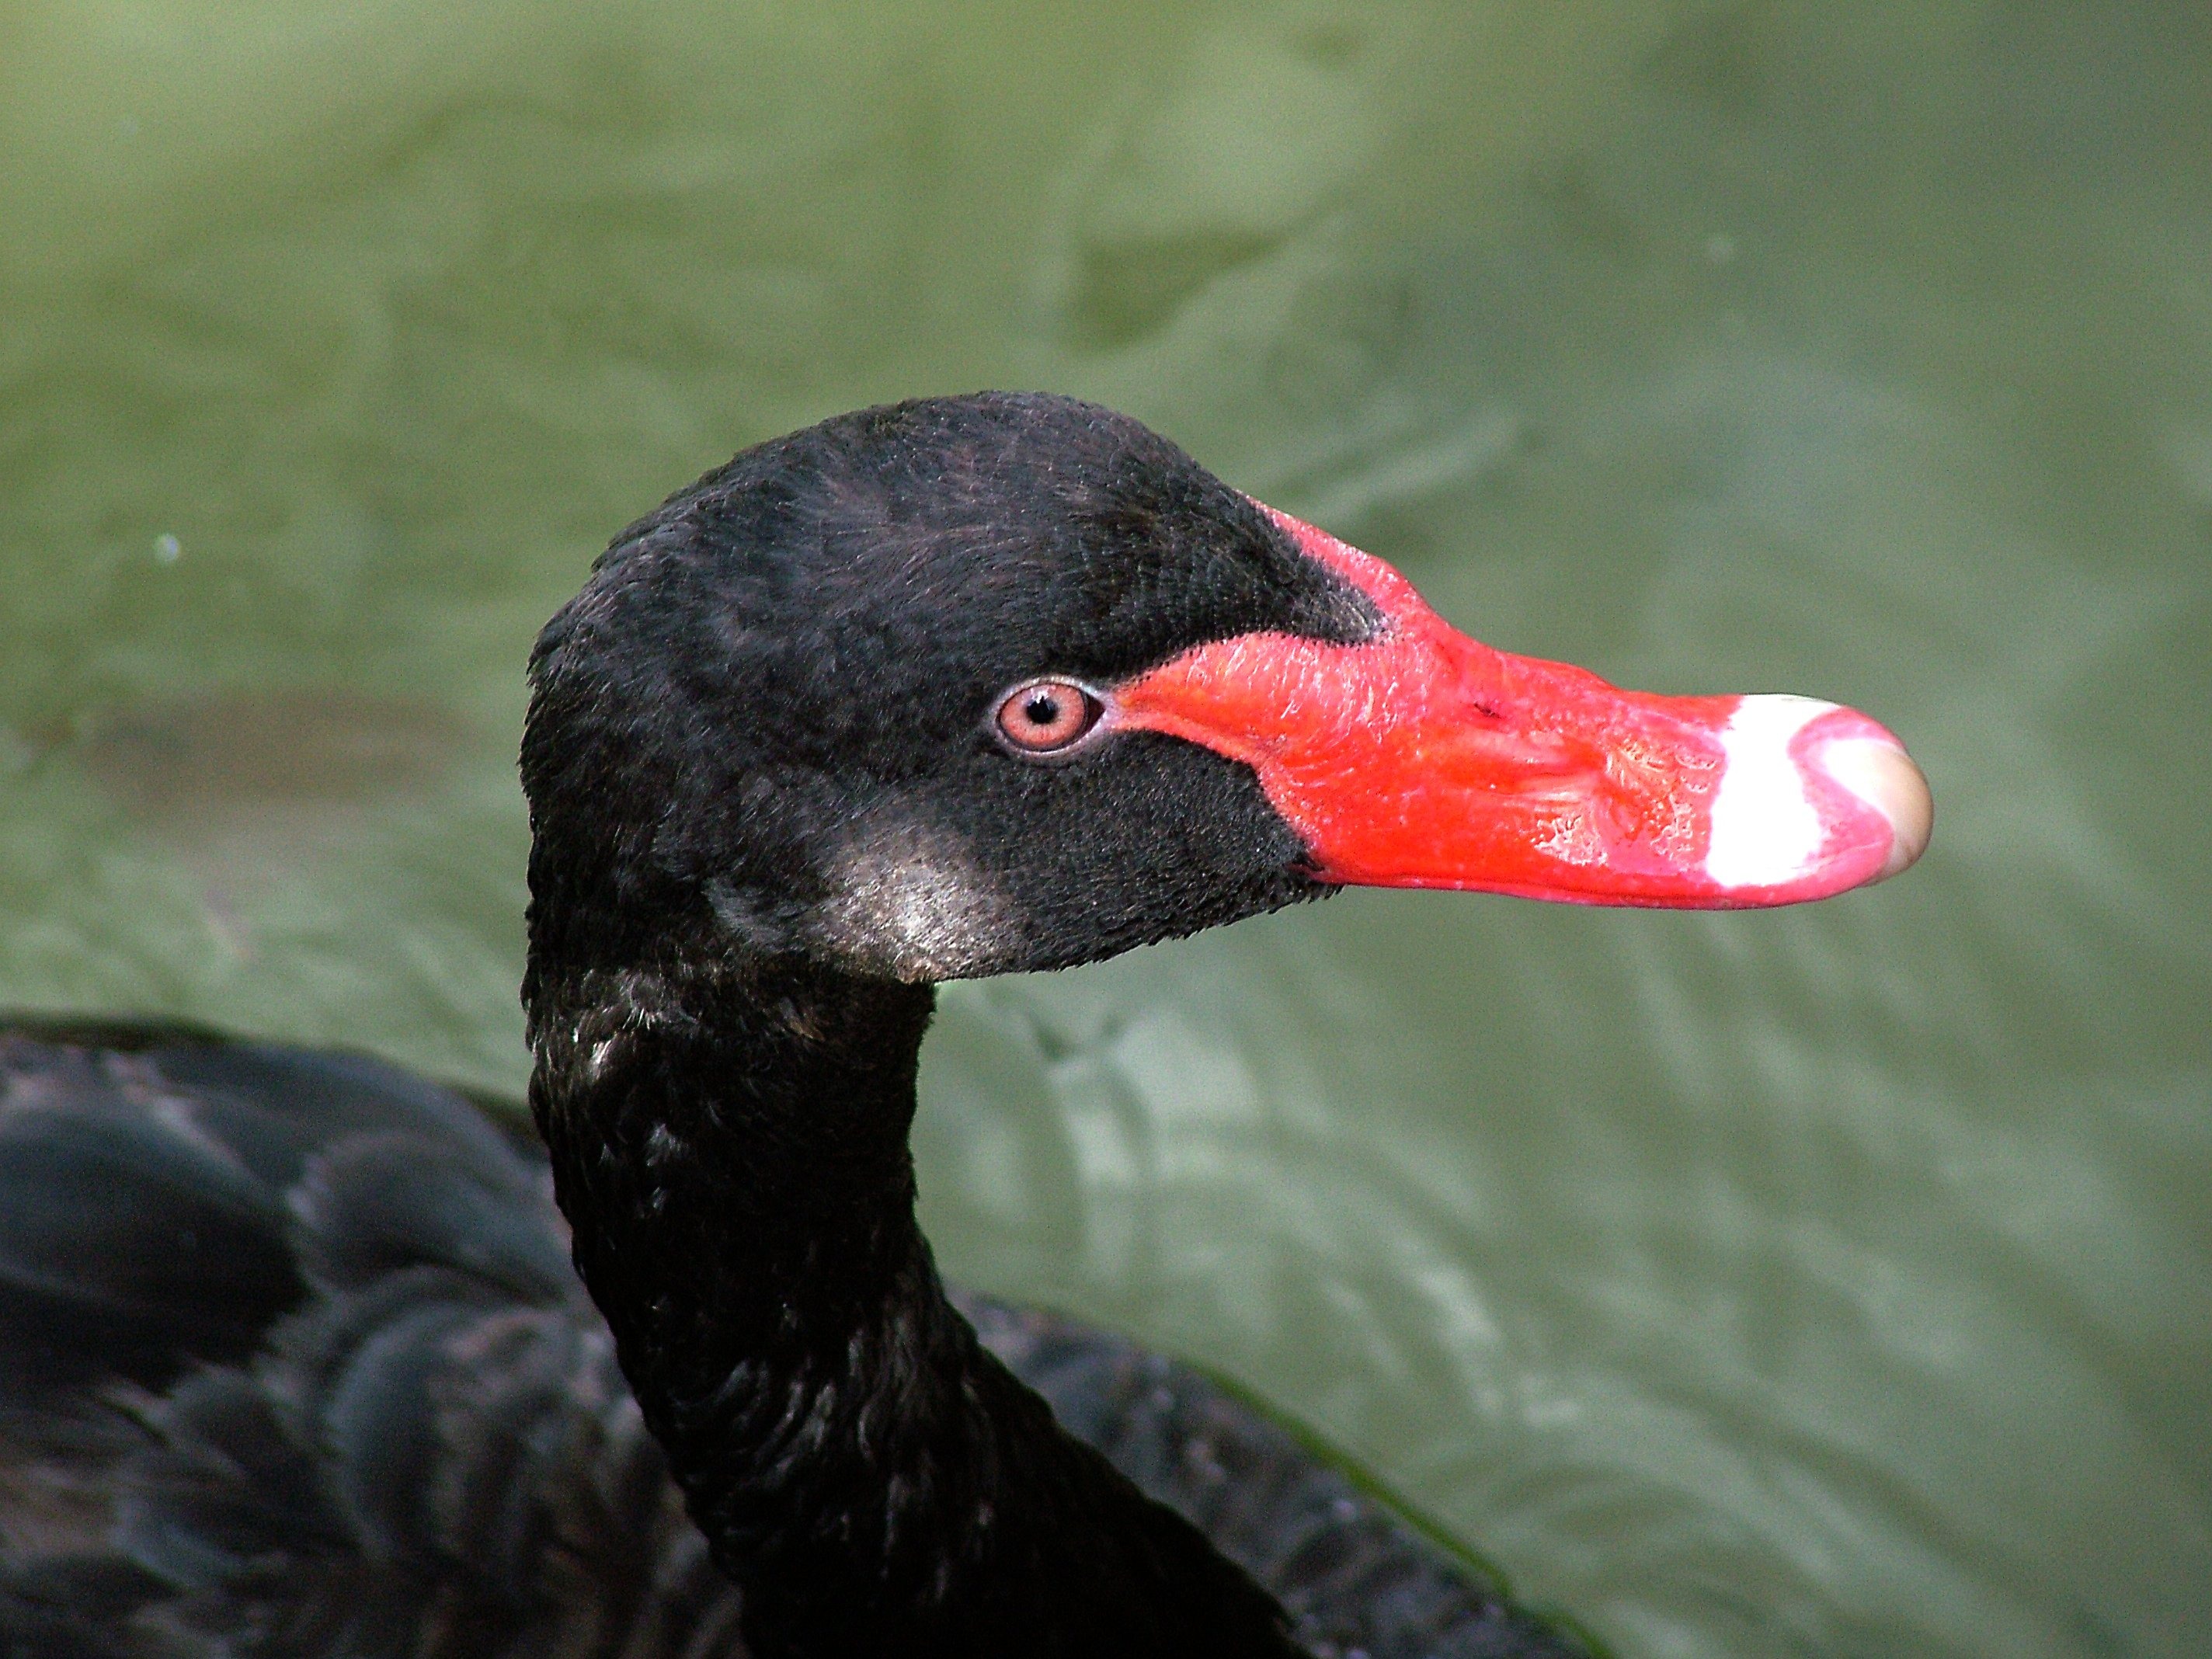
bird, wing, wildlife, red, beak, black, fauna, close up, swan, duck, vertebrate, waterfowl, water bird, black swan, mourning swan, ducks geese and swans